1906–07 Oregon Agricultural Aggies women's basketball team

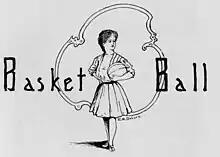
Even though coverage of the men's team received priority of placement, this full page sectional divider from the 1908 OAC yearbook still identified basketball as a women's sport.

On November 3, representatives of various Oregon colleges and YMCAs met in Salem to organize a first formal basketball league for the state. This new organization was hampered by the non-participation of three Oregon colleges — the University of Oregon and McMinnville College, which were undecided as to whether they would field university teams in the coming year, and OAC, which was opposed to the new governing organization and boycotted the session. Consequently, it was unclear from the outset whether colleges participating in the league, including Willamette University, Pacific University, and Oregon State Normal School, would be playing the independent Aggies during the 1906–07 season.